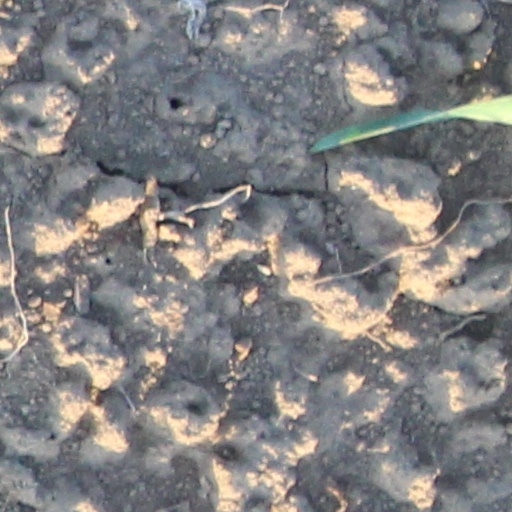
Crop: wheat